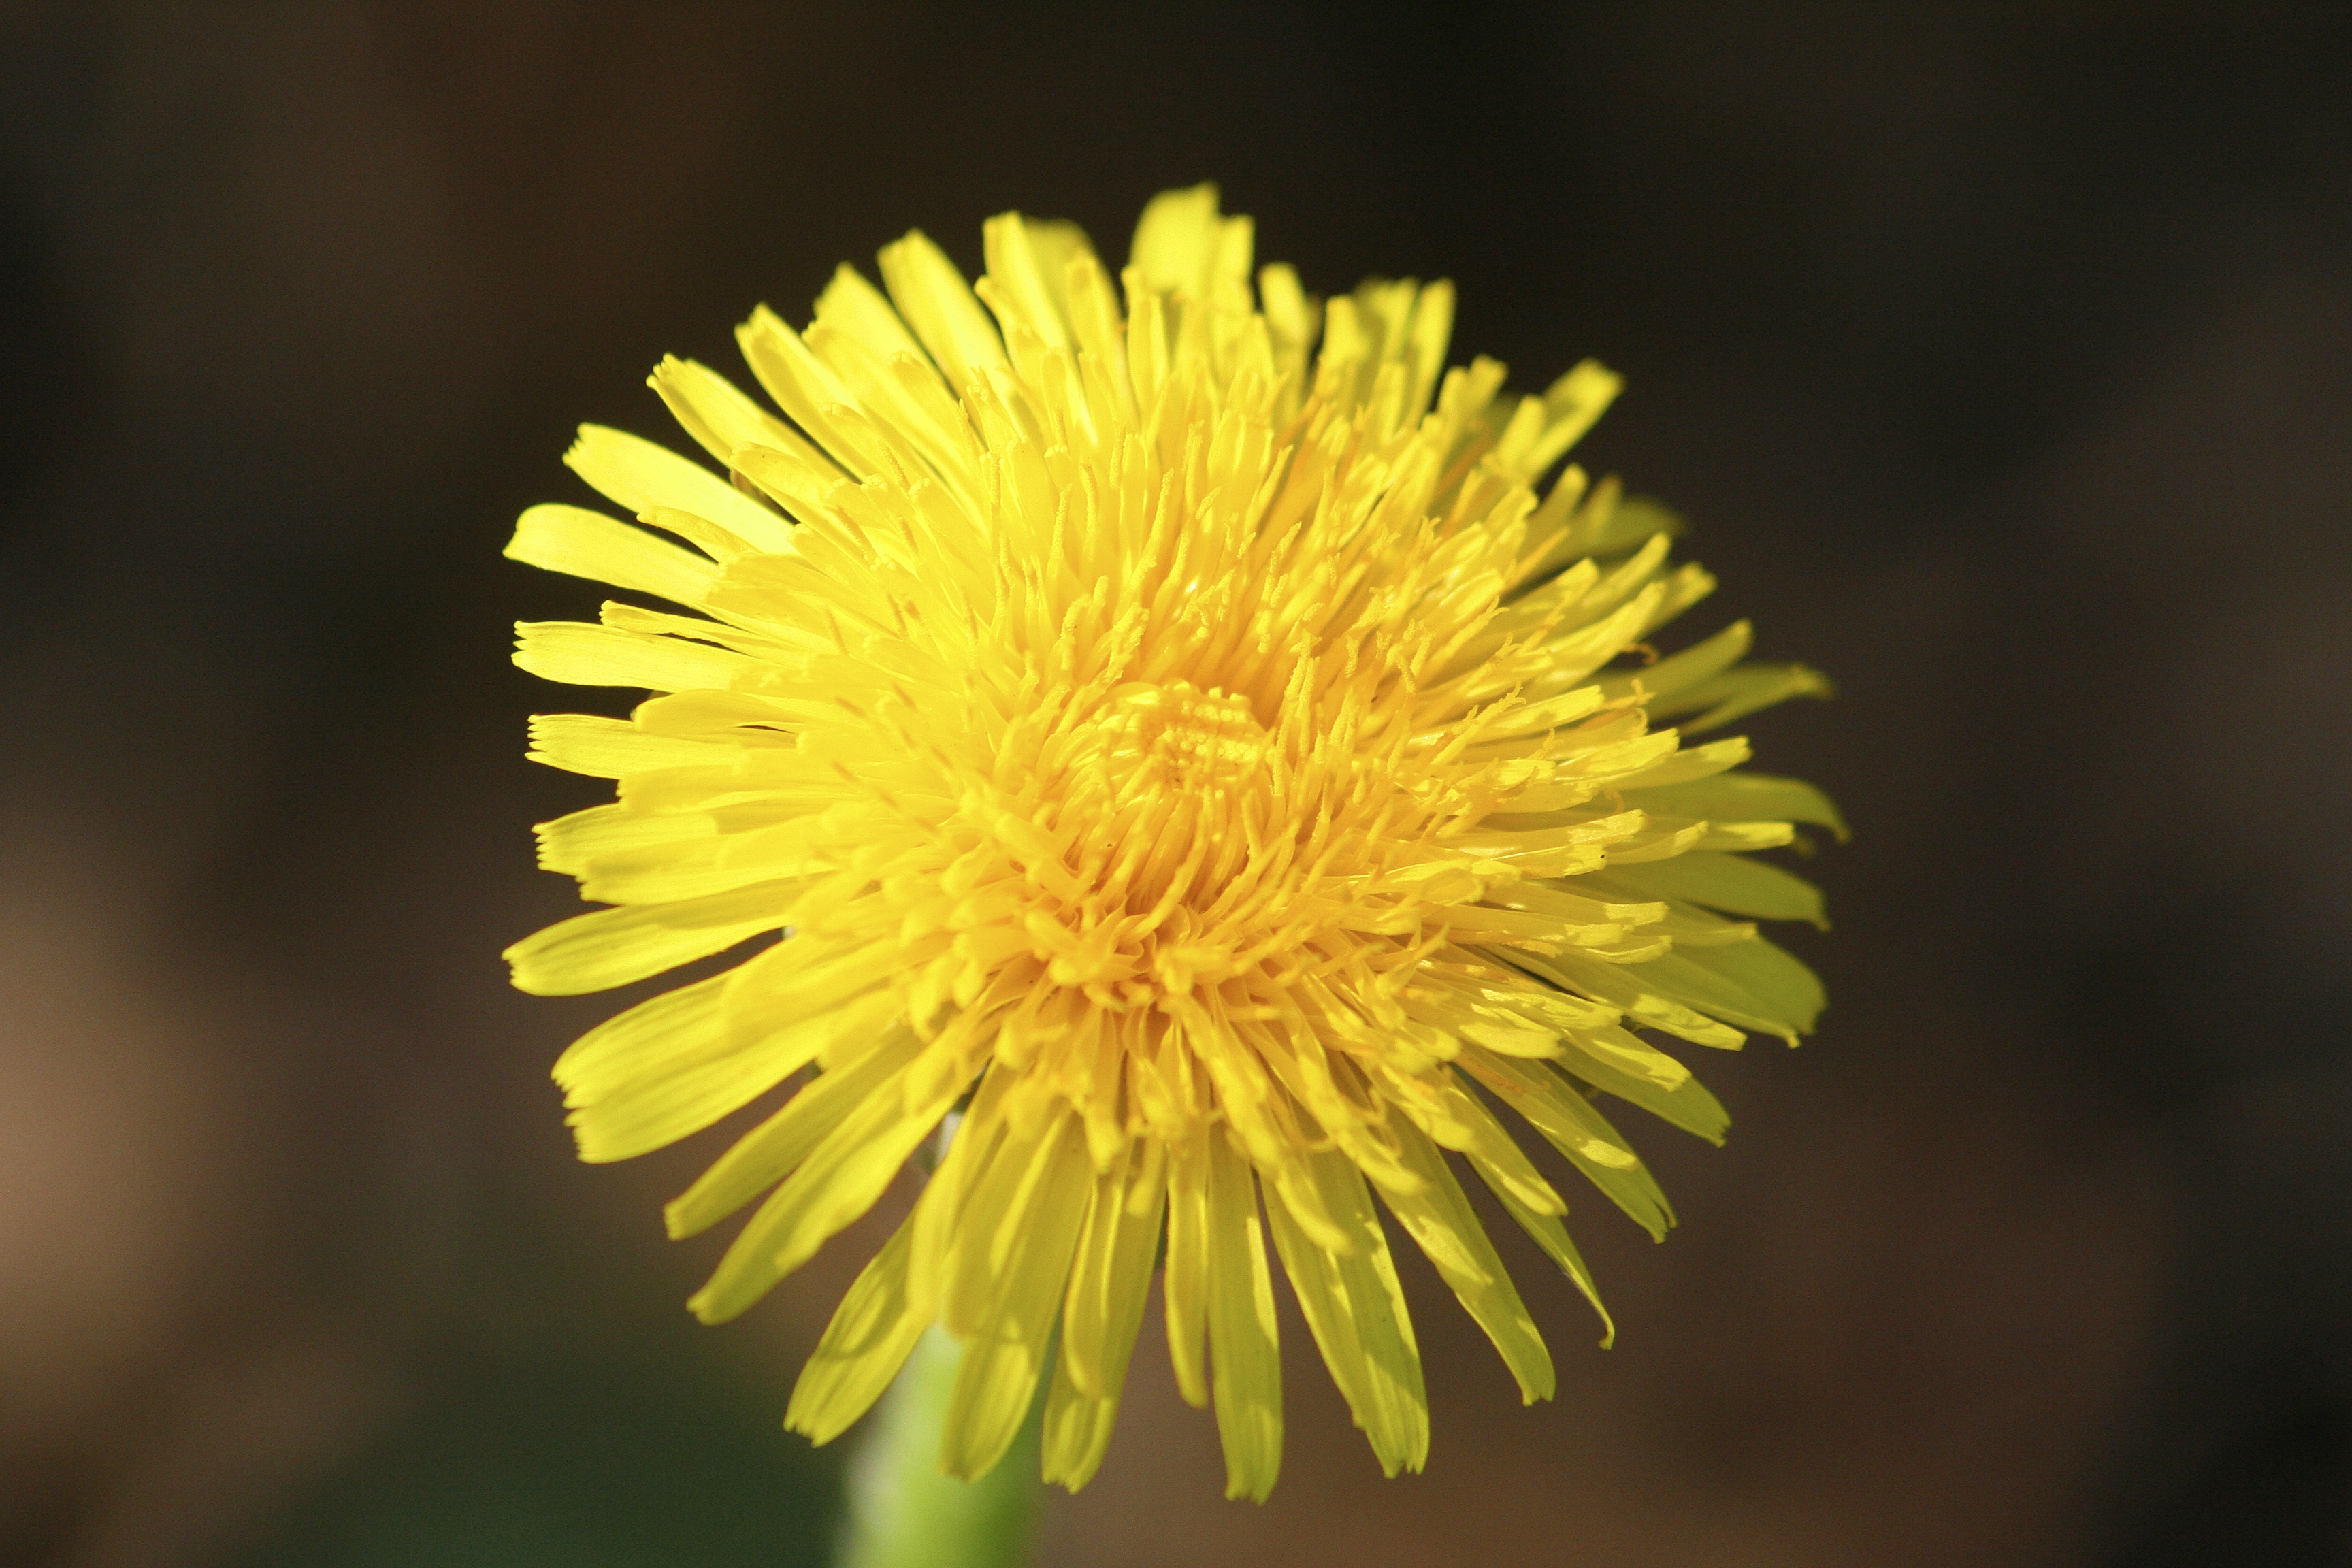
nature, grass, plant, photography, meadow, dandelion, leaf, flower, petal, pollen, spring, macro, botany, yellow, close, flora, wildflower, flowers, stalk, close up, pointed flower, seeds, soft, macro photography, flowering plant, daisy family, l venzahn, plant stem, land plant